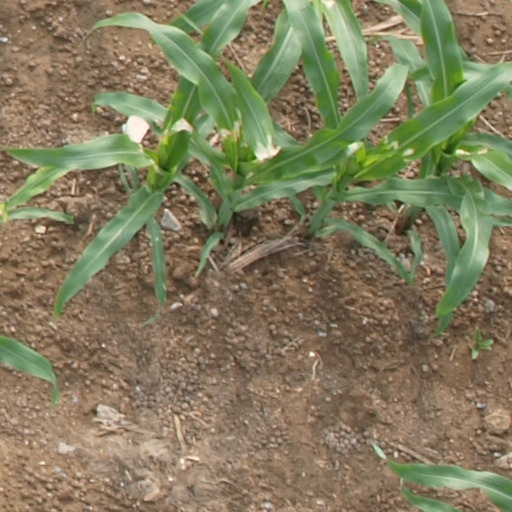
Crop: maize; corn